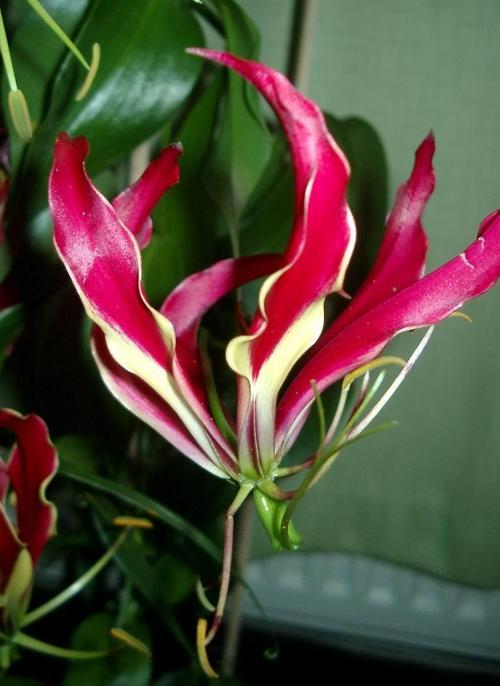
Label: fire lily